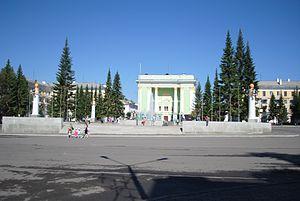
Beloretsk est une ville de la république de Bachkirie, en Russie, et le centre administratif du raïon Beloretski. Sa population s'élevait à 65 054 habitants en 2019.